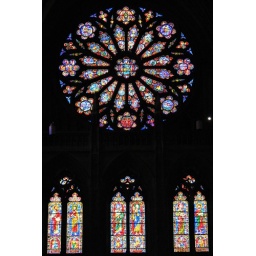
Stained glass windows in the Cathedral.